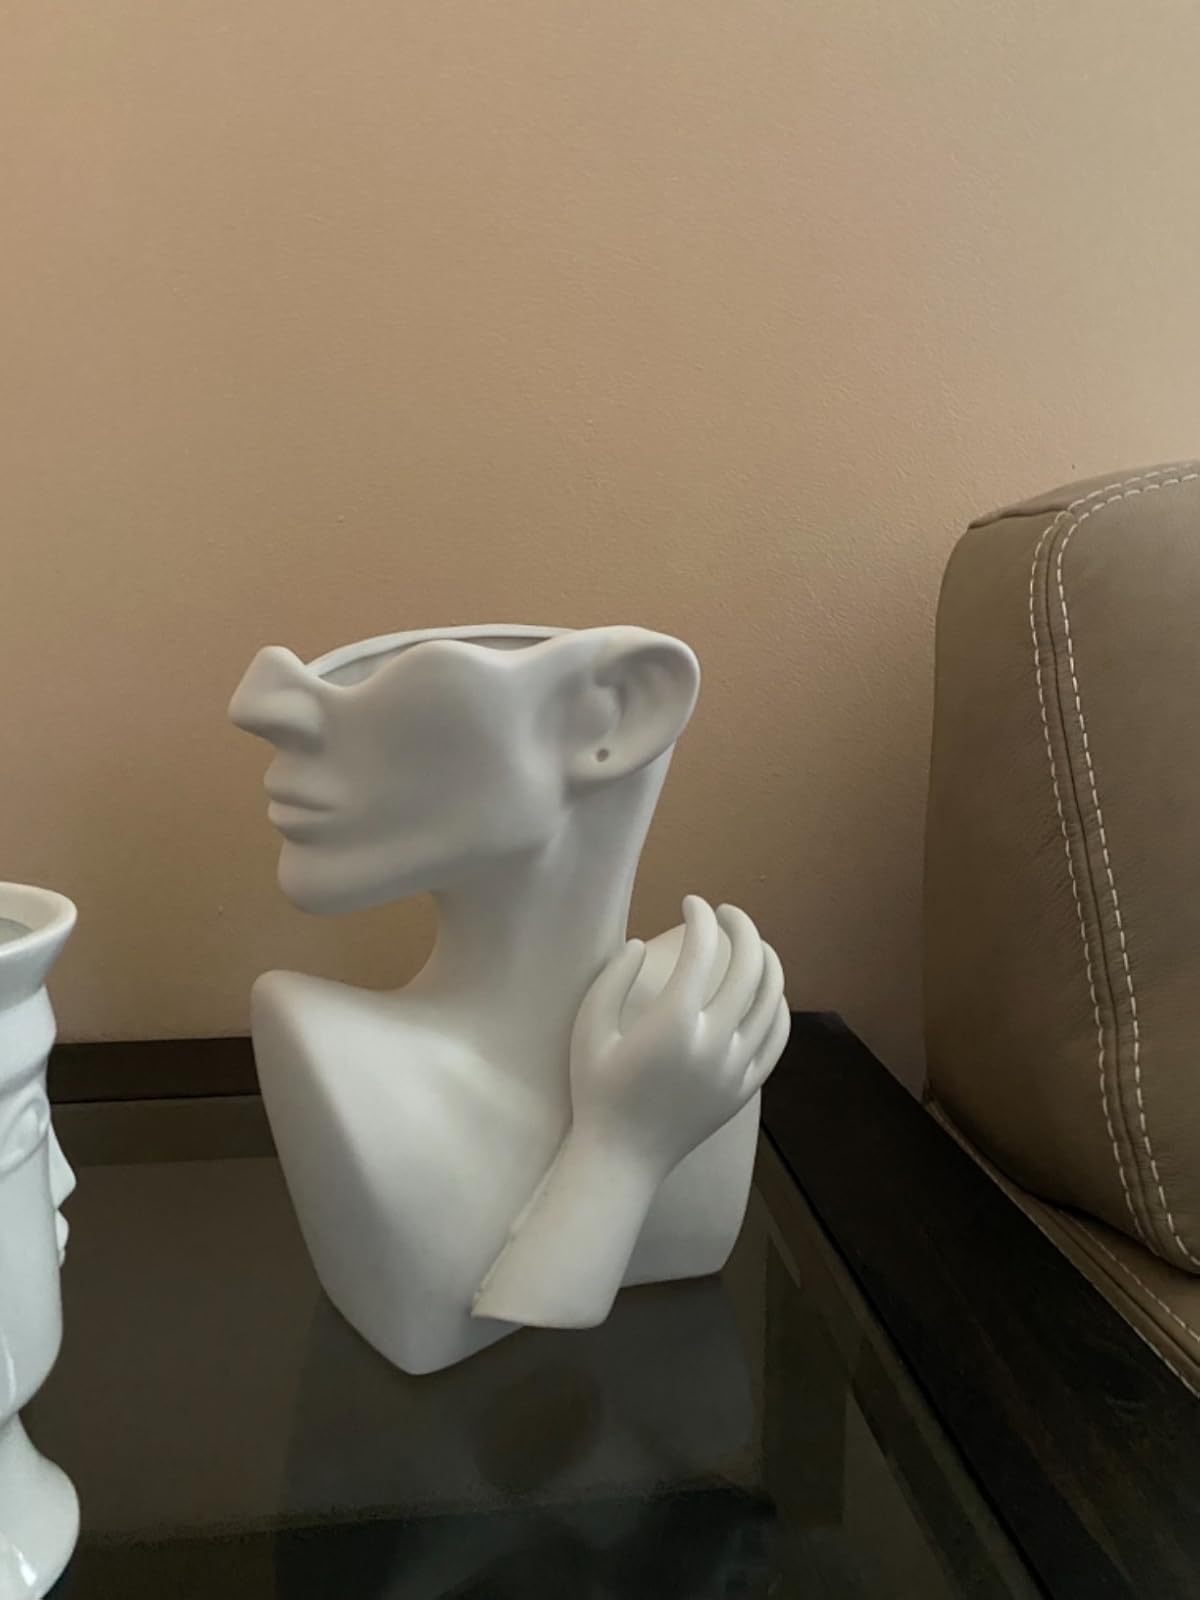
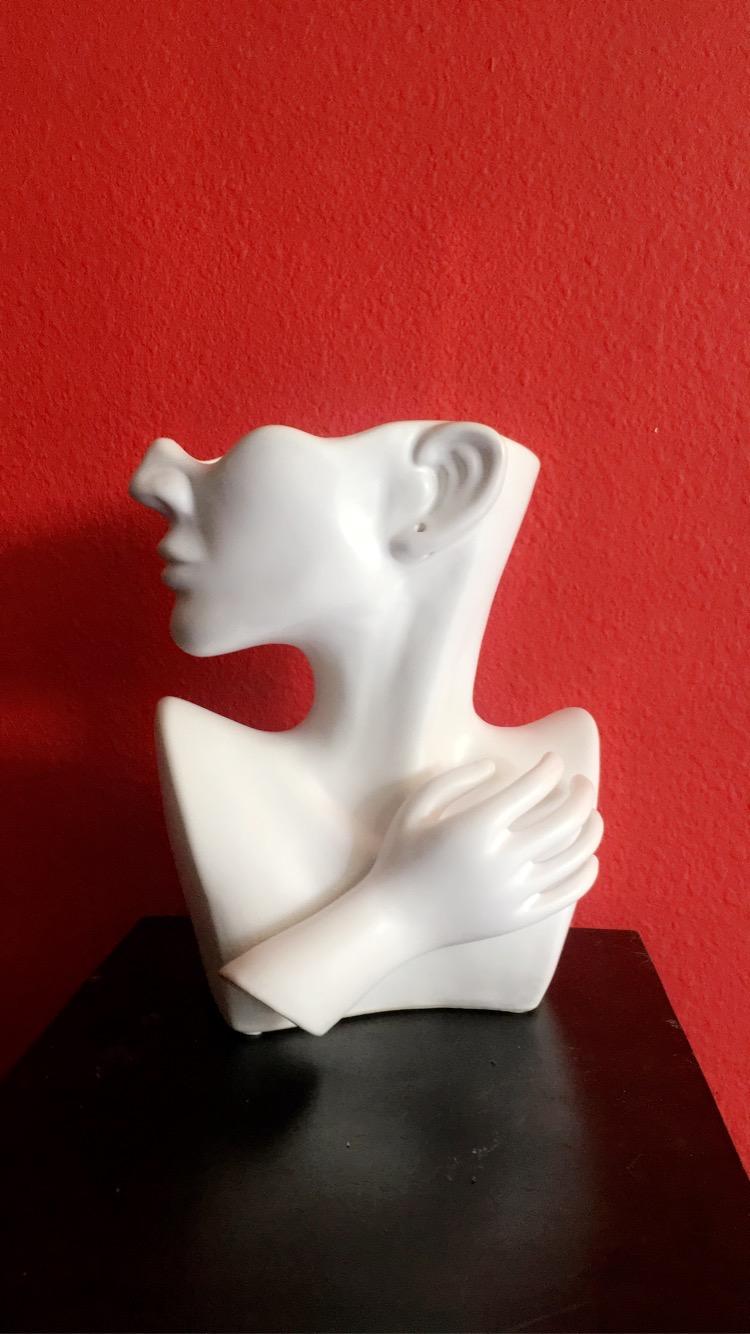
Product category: vase
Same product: yes